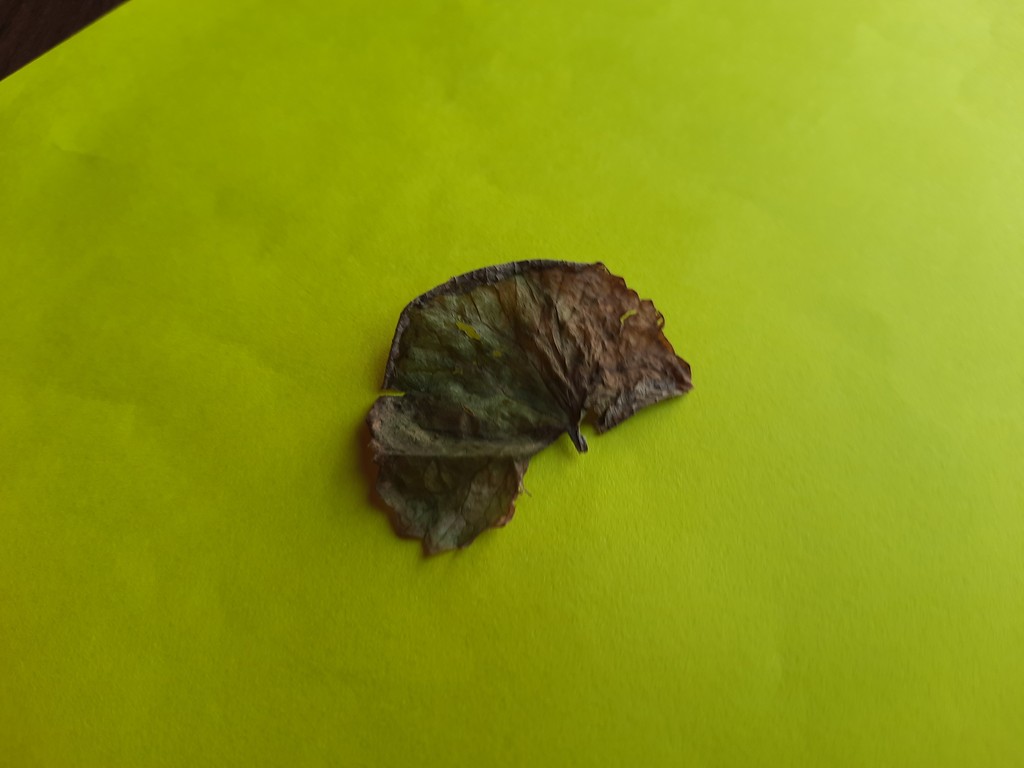
Label: Dried